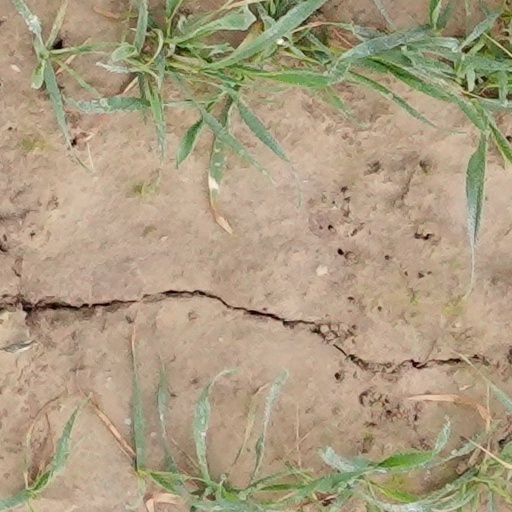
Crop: wheat